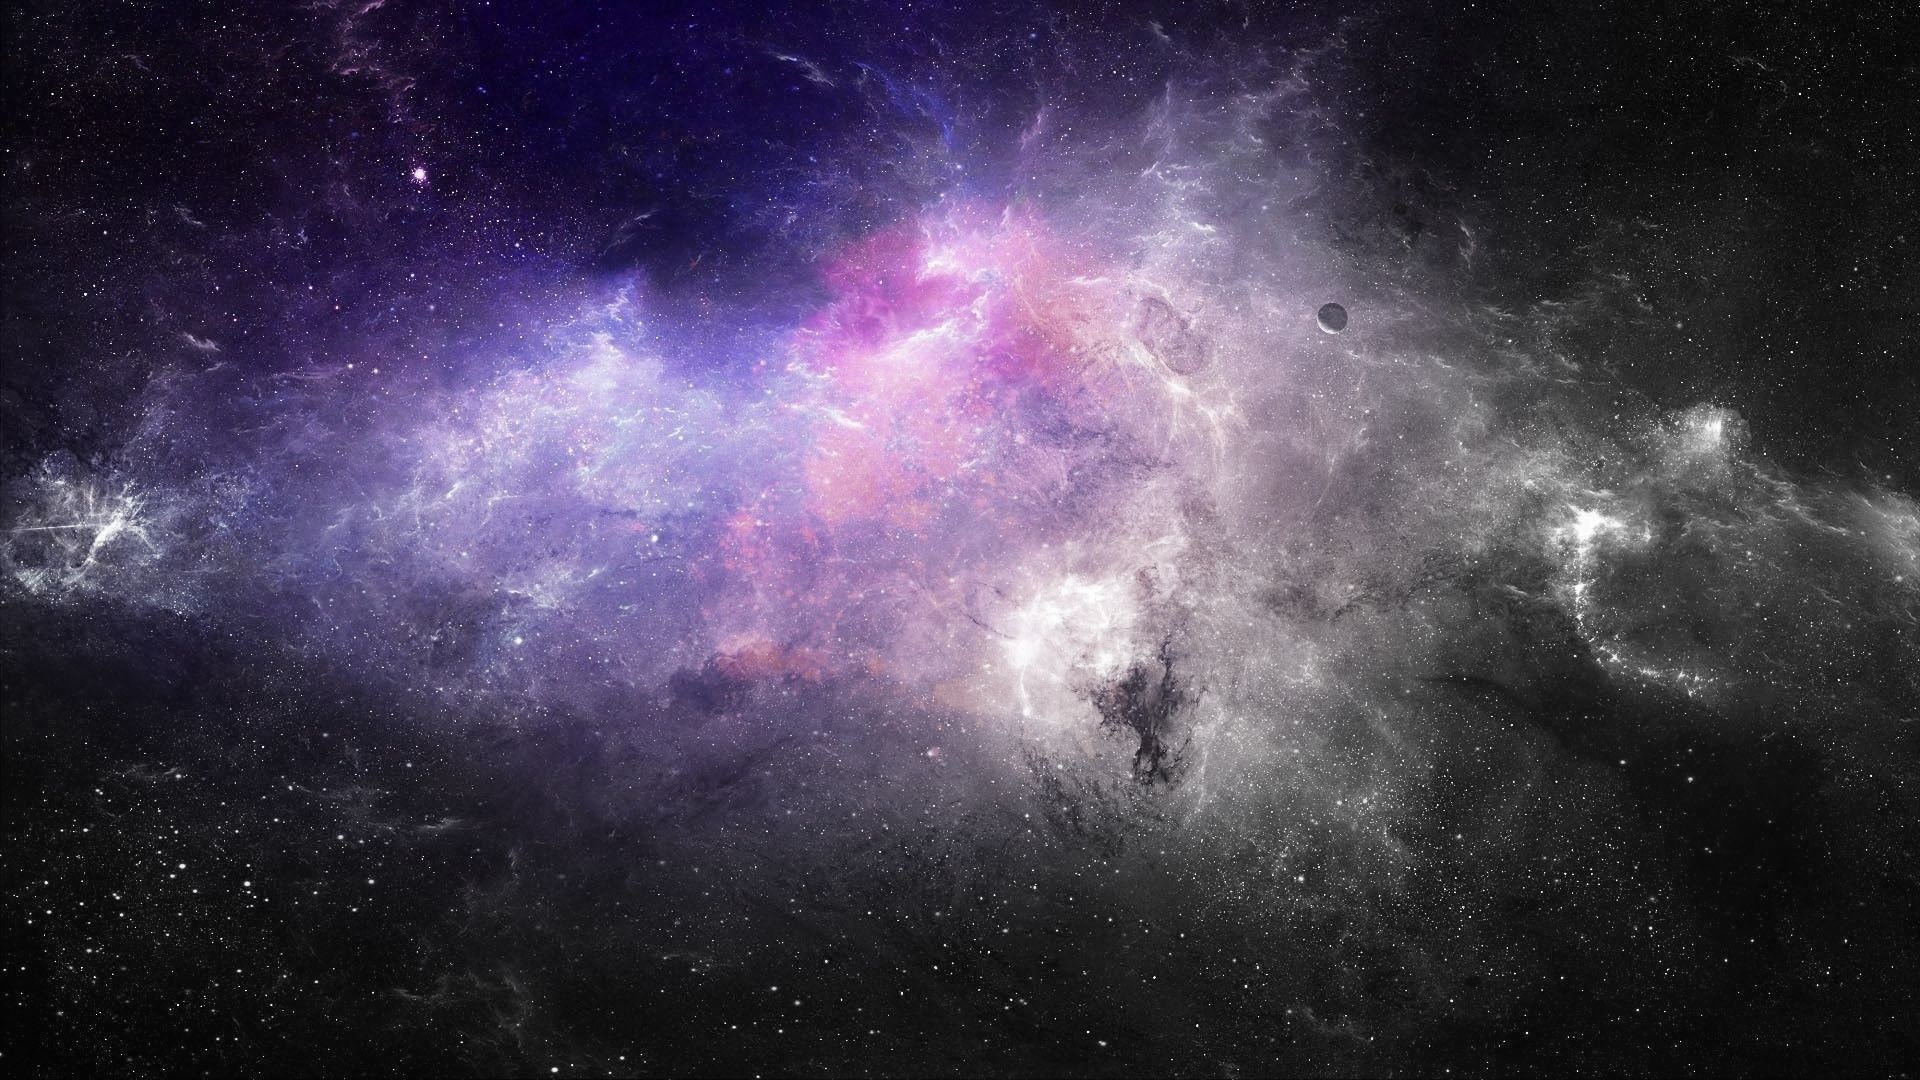
nature, light, sky, sun, night, sunlight, cosmos, atmosphere, space, blue, galaxy, moon, solar, globe, world, nebula, outer space, science, astronomy, earth, design, stars, universe, bright, planet, alien, fantasy, orbit, astronomical object